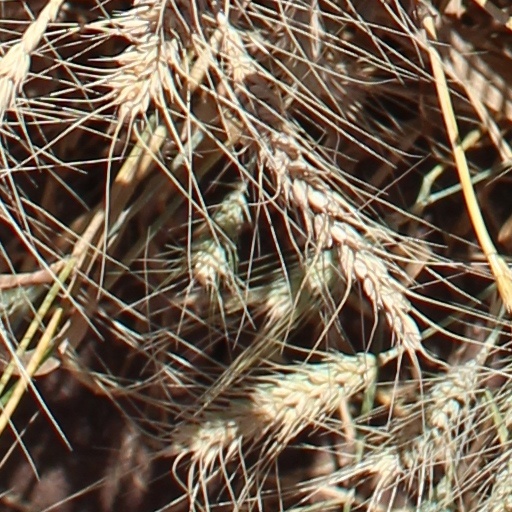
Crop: wheat